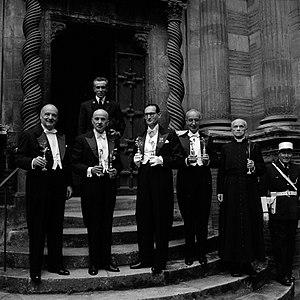
Hôtel d'Assézat. Le 8 Mai 1961. Vue des cinq gagnats posant avec leurs prix remis par l'académie des Jeux floraux, dans la cours de l'hôtel Assézat.
L'Académie des Jeux floraux est une société littéraire fondée en 1694 par Louis XIV qui a pris la suite du Consistori del Gay Saber, fondé en 1323 à Toulouse, qui était sans doute la plus ancienne du monde occidental. Elle est reconnue d'utilité publique par décret du 1ᵉʳ mars 1923. Elle doit son nom aux jeux floraux, fêtes célébrées à Rome en l'honneur de la déesse Flore. Lors de concours qui ont lieu chaque année, les membres de l'Académie, appelés « mainteneurs », récompensent les auteurs des meilleures poésies en français et en occitan. Ces récompenses revêtent la forme de cinq fleurs d'or ou d'argent : la violette, l'églantine, le souci, l'amarante et le lys. Celle ou celui qui reçoit trois de ces fleurs porte le titre de « maître des jeux ».